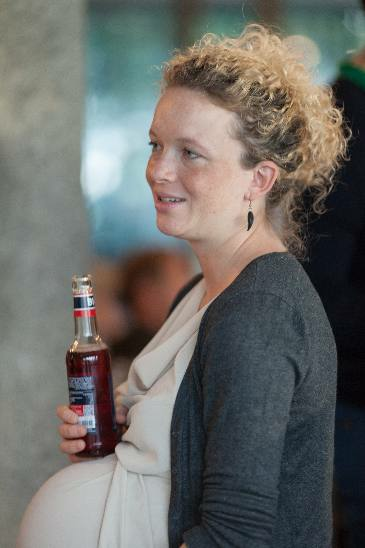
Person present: Yes